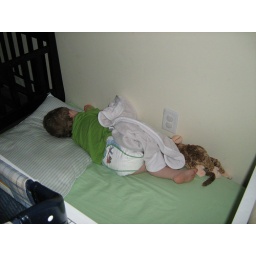
Lucas in big boy bed again